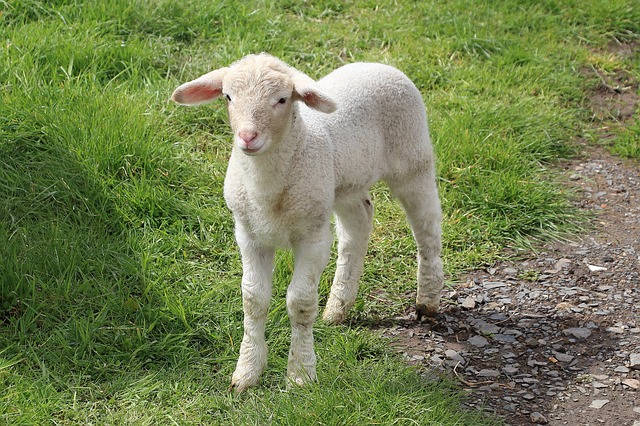
Label: pecora